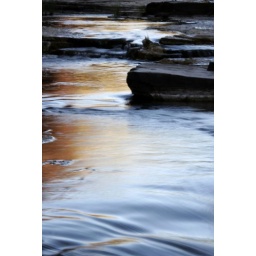
Sun bathed rocks reflected in the river at the bottom of Kalimina Gorge, Karijini National Park.